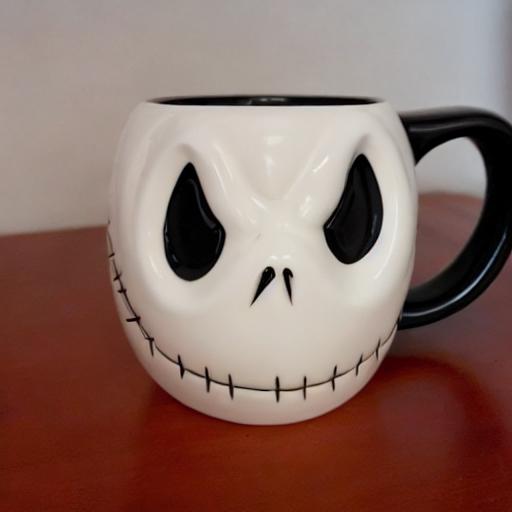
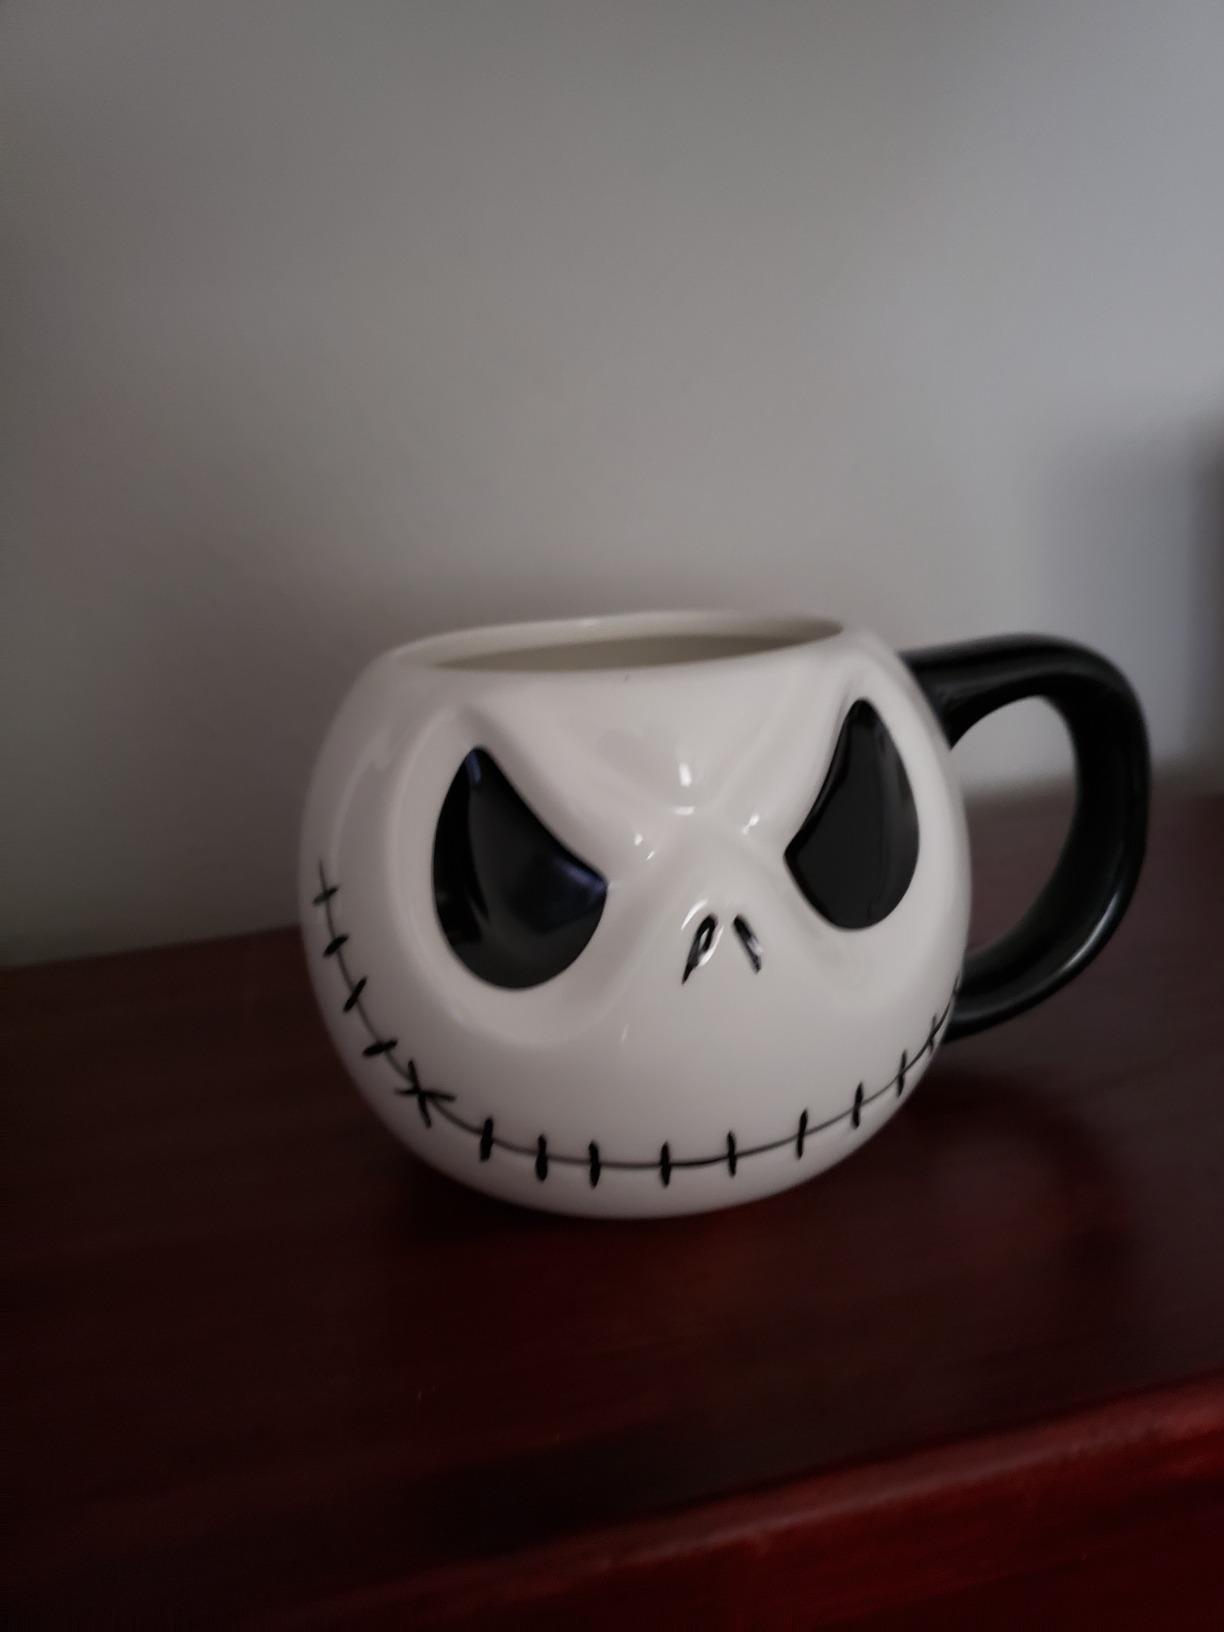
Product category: items_mug
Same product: no